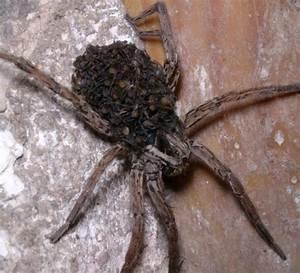
spider